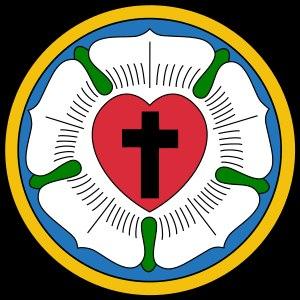
Martin Luther (homonymie)